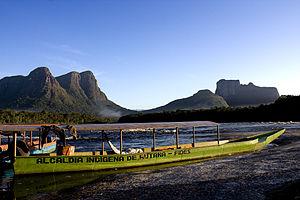
Le Cerro Autana est un sommet qui culmine à 1 250 mètres d'altitude. Il est situé dans l'État d'Amazonas au Venezuela.
L'État d'Amazonas est un État du Venezuela, bordé au nord par les États de Bolívar et d'Apure, au sud et à l'est par le Brésil et à l'ouest par la Colombie. État situé au nord du bassin versant du fleuve Amazone dont il tire son nom, il possède un climat tropical. En 2011, il compte 146 480 habitants. Sa capitale et plus grande ville est Puerto Ayacucho.
Autana est l'une des sept municipalités de l'État d'Amazonas au Venezuela. Son chef-lieu est Isla Ratón. En 2011, la population s'élève à 8 352 habitants.